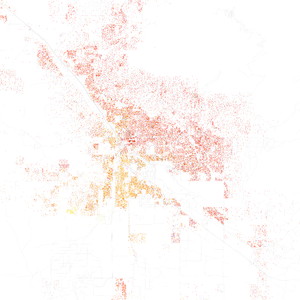
Tucson est une ville américaine, au deuxième rang des villes les plus peuplées de l'État de l'Arizona après sa capitale, Phoenix. La ville se situe à 188 km au sud de Phoenix et à 98 km de la ville de Nogales, le long de la frontière américano-mexicaine. D'après le recensement fédéral de 2010, sa population était de 520 116 habitants et l'agglomération 980 263 habitants ce qui en fait la 33ᵉ ville et la 52ᵉ métropole des États-Unis. Tucson est le siège du comté de Pima et de l'université de l'Arizona.